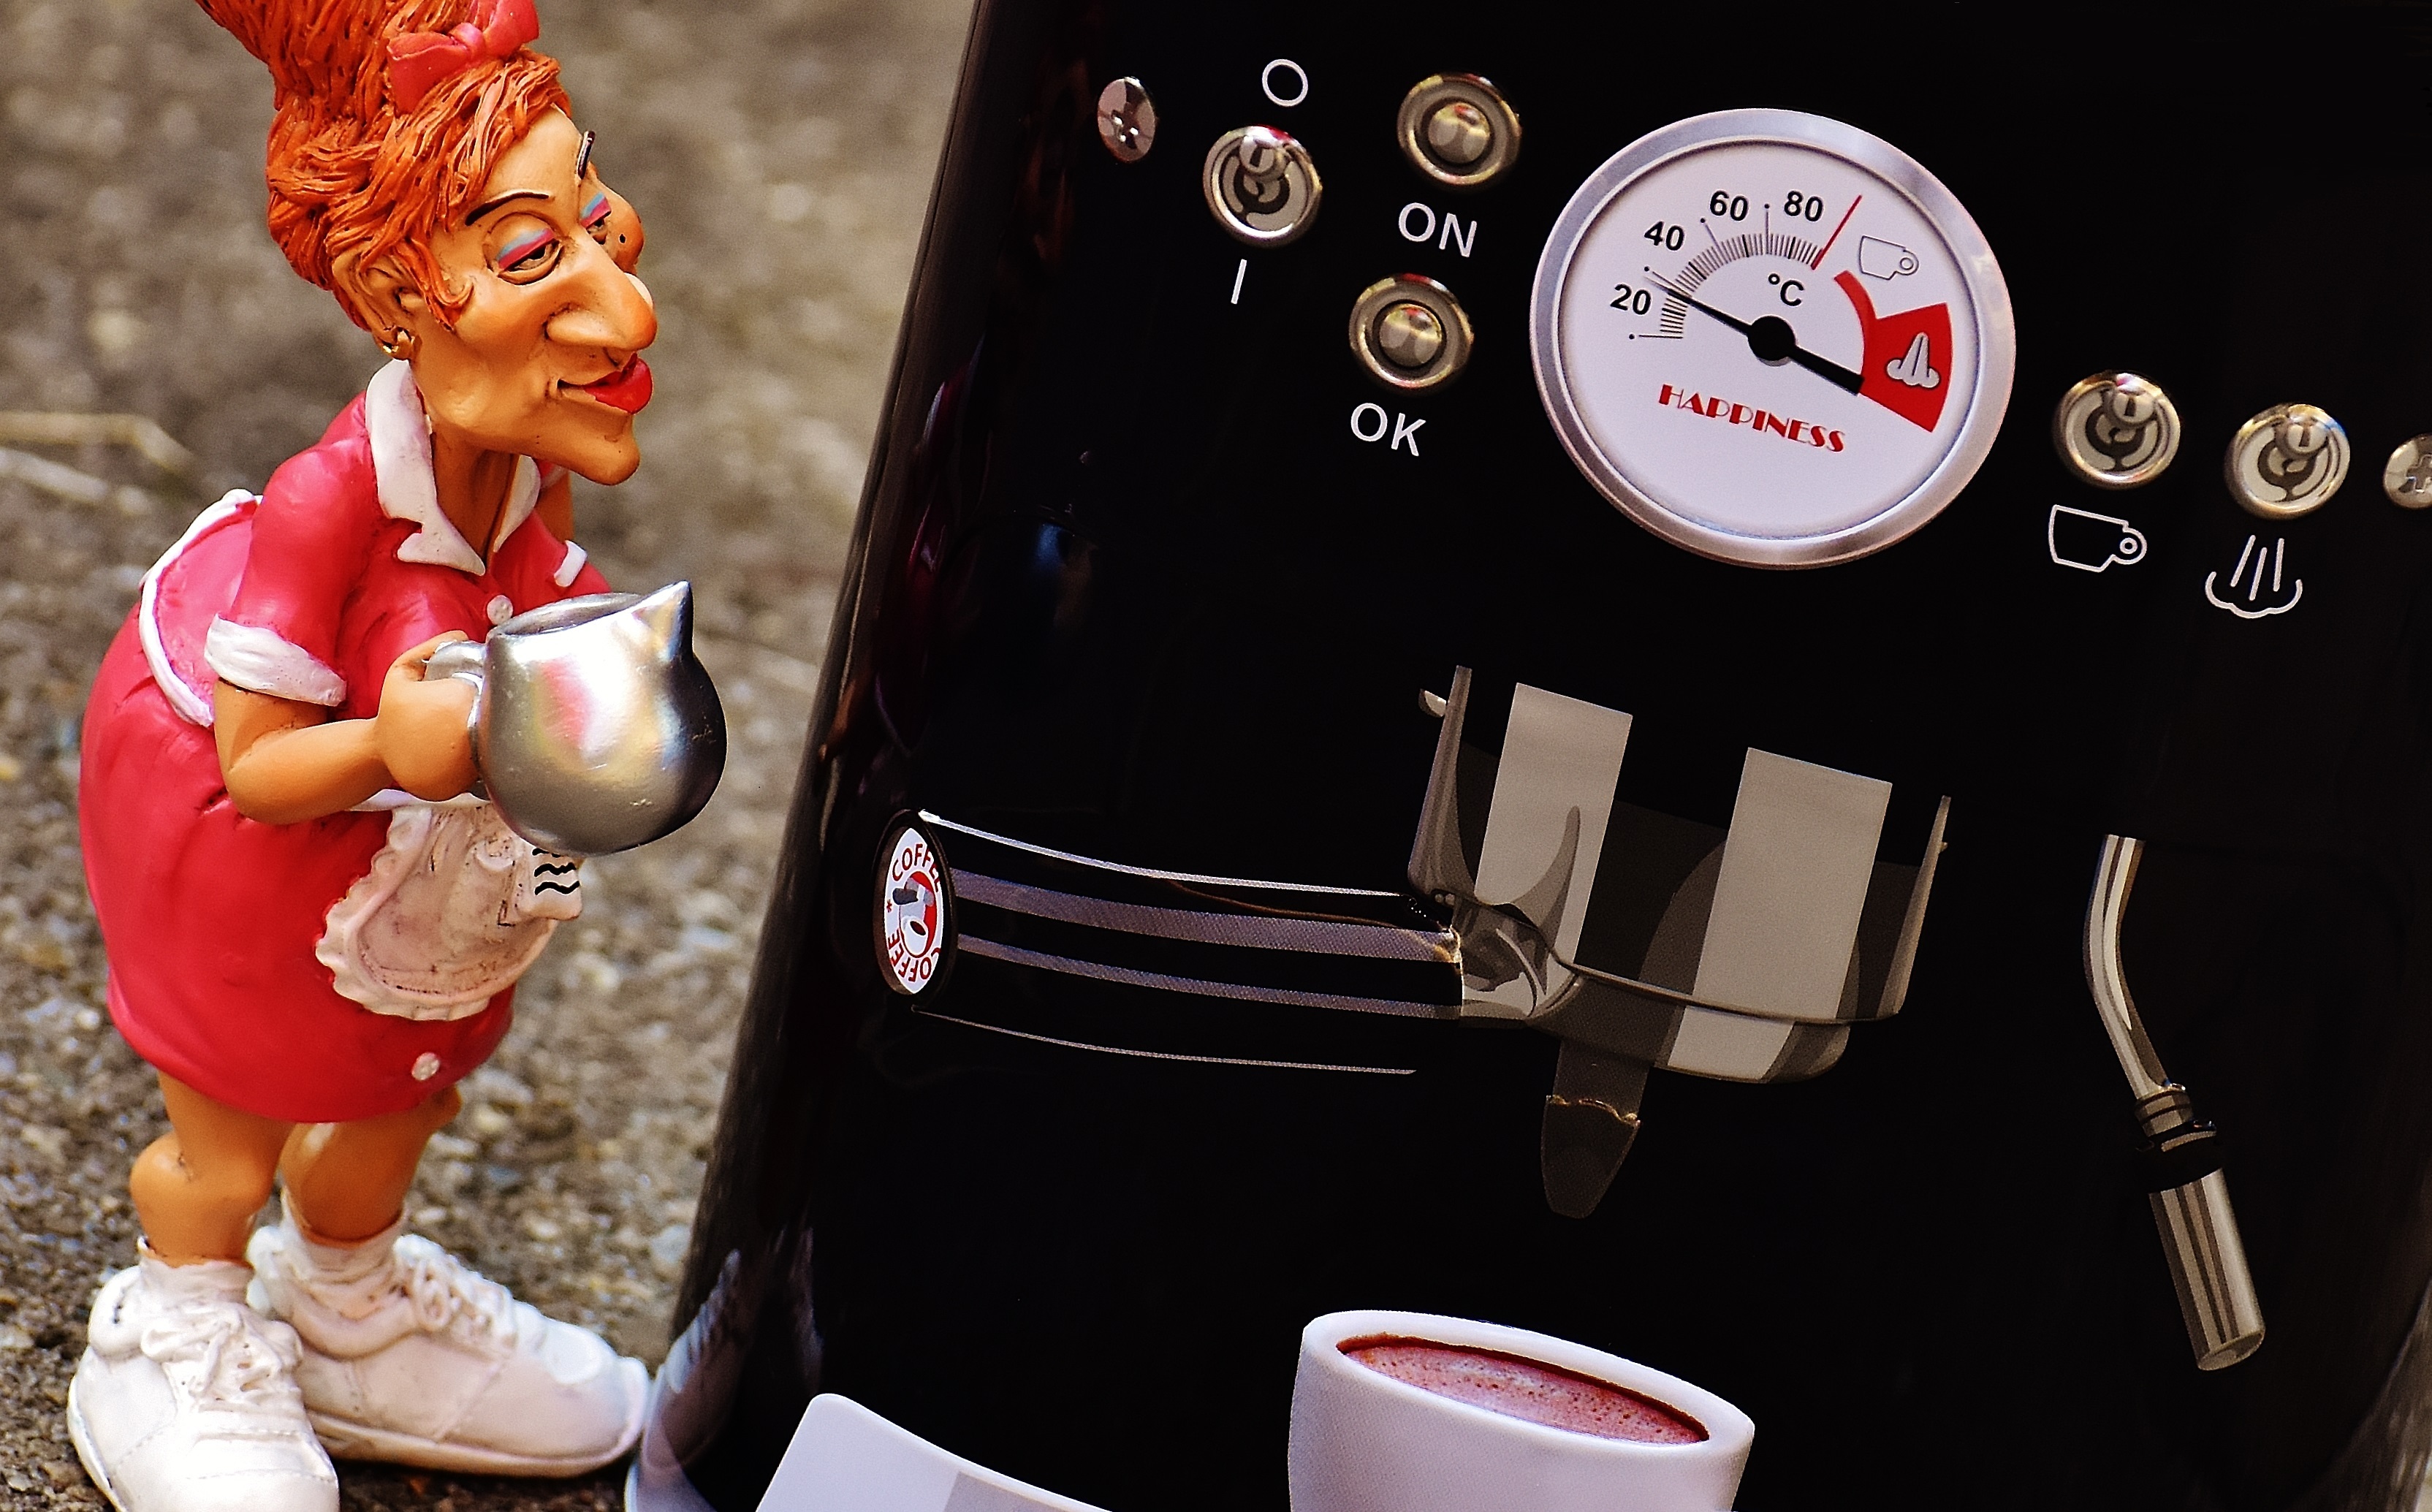
coffee, tea, restaurant, bar, decoration, red, drink, delicious, fig, bistro, funny, control, liqueur, gastronomy, waitress, operation